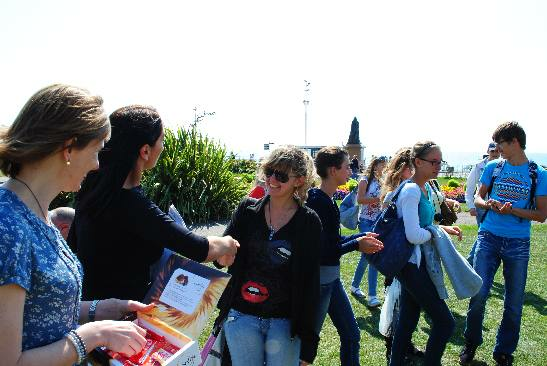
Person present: Yes